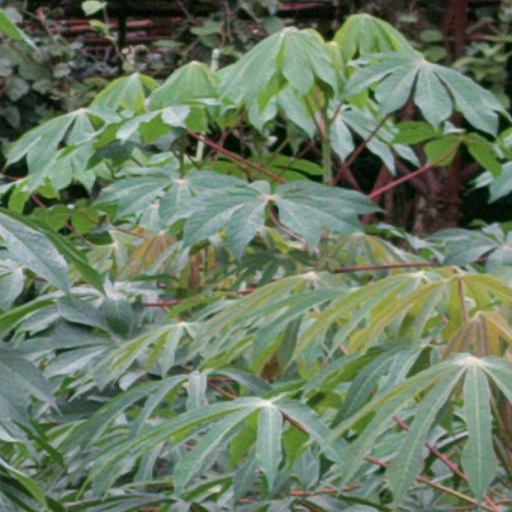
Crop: cassava